Henry Wrigley

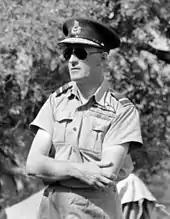
Outdoor half portrait of man in light-coloured military uniform with peaked cap, wearing sunglasses

Wrigley's promotion to acting air vice marshal was announced in May 1941, making him only the third member of the RAAF—after Richard Williams and Stanley Goble—to attain this rank. In September 1942, he was posted to London to take over from Frank McNamara as AOC RAAF Overseas Headquarters. For a time, he was involved in a tug-of-war with Air Marshal Williams over just who was in charge. Williams, who commanded Overseas Headquarters at its inception in December 1941, with McNamara as his deputy, had subsequently been appointed as the RAAF's representative to Washington, DC, leaving McNamara in charge of the London office until Wrigley arrived. The Minister for Air, Arthur Drakeford, was in favour of Williams commanding the RAAF offices in both the US and UK while Wrigley acted for him in London, despite Wrigley having been appointed AOC. Wrigley's diary recorded that when Williams returned to London in October 1942 to attend a conference, he began "throwing his weight around" and "intriguing to have himself made AOC, and possibly AOC in C [Air Officer Commanding-in-Chief] of all RAAF units and personnel outside Australia and the SW Pacific". Although Williams departed England in January 1943, the matter was only fully laid to rest in mid-1943, when the CAS, Air Vice Marshal George Jones, advised Williams that it was impractical for him to command offices in both Washington and London.